Susan MacTavish Best

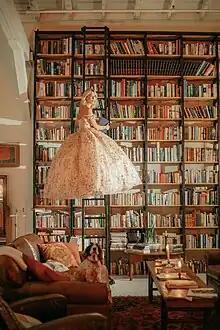
Susan MacTavish Best in front of her library in Los Angeles. Photo by Maria Jose Govea

During Covid, MacTavish Best hosted dozens of digital salons on topics from economics to geopolitics to hosting a weekly mental health salon with Zak Williams. She also launched The Salon Host to inspire others to gather people in their community as the pandemic ended, and she has been credited for inspiring a new 21st Century trend of salon-hosting.